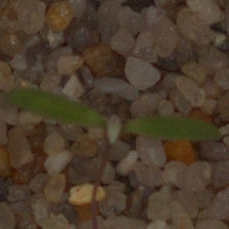
Label: fat_hen